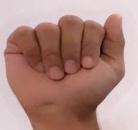
ASL sign: A